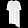
Label: Dress